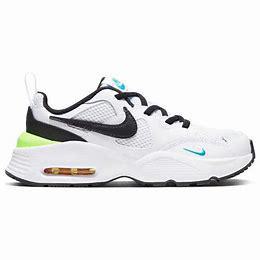
Brand: Nike
Model: Air Max Fusion